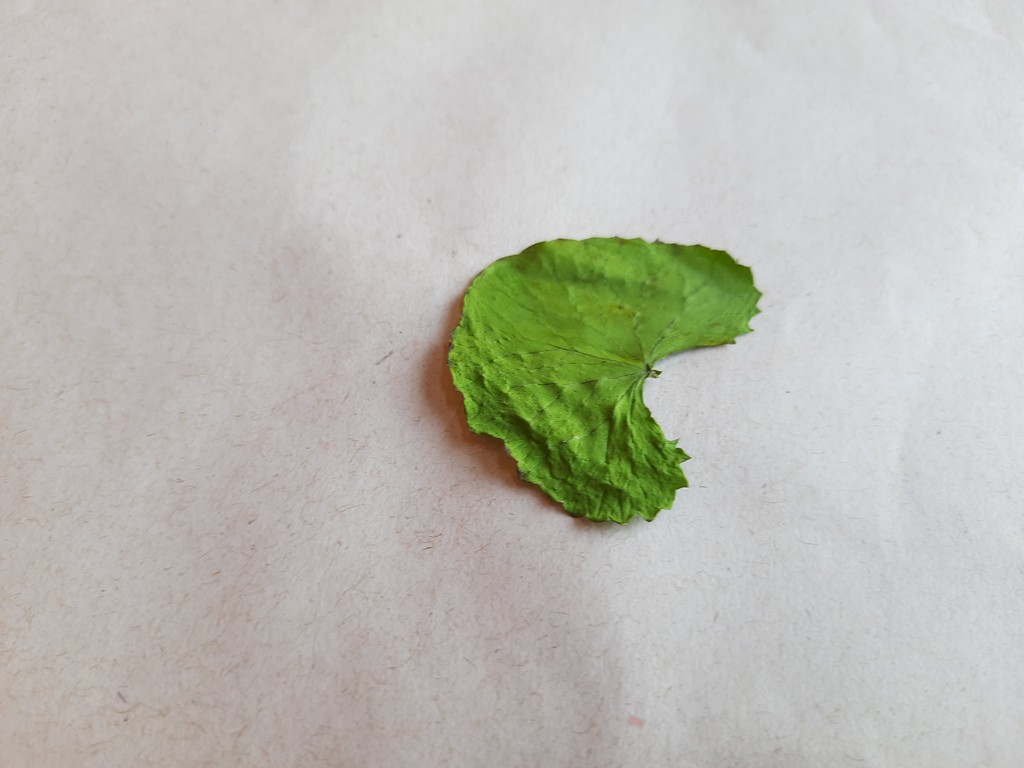
Label: Dried